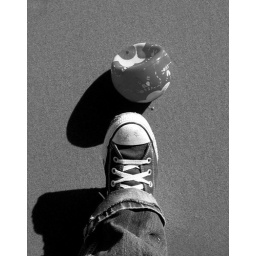
Cookie found a ball at the beach &amp;amp; I obliged by kicking it into the water for her.